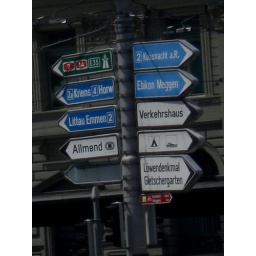
Street sign in Lucerne. Notice that there are no street names on the sign.